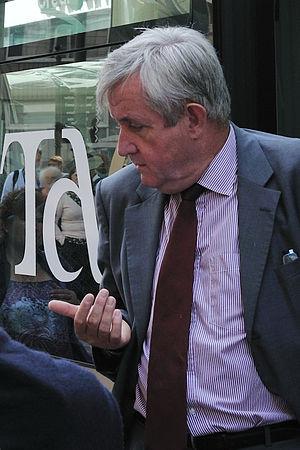
Charles-Éric Lemaignen, président de la Communauté d'agglomération Orléans Val de Loire, lors de la présentation des nouvelles rames de tramway, Orléans, Loiret, France
Orléans Métropole est une métropole française située dans le département du Loiret et la région Centre-Val de Loire. Créée en 1964 comme SIVOM regroupant 12 communes d'Orléans et de son agglomération, cette structure intercommunale a adopté successivement les statuts de communauté de communes en 1999, communauté d'agglomération en 2002, communauté urbaine début 2017 et enfin métropole depuis le 1ᵉʳ mai 2017.
Charles-Éric Lemaignen, né le 19 avril 1952 à Orléans, est un homme politique français. Membre de l'UMP puis des Républicains, il a été président d'Orléans Métropole et de l'Assemblée des communautés de France.